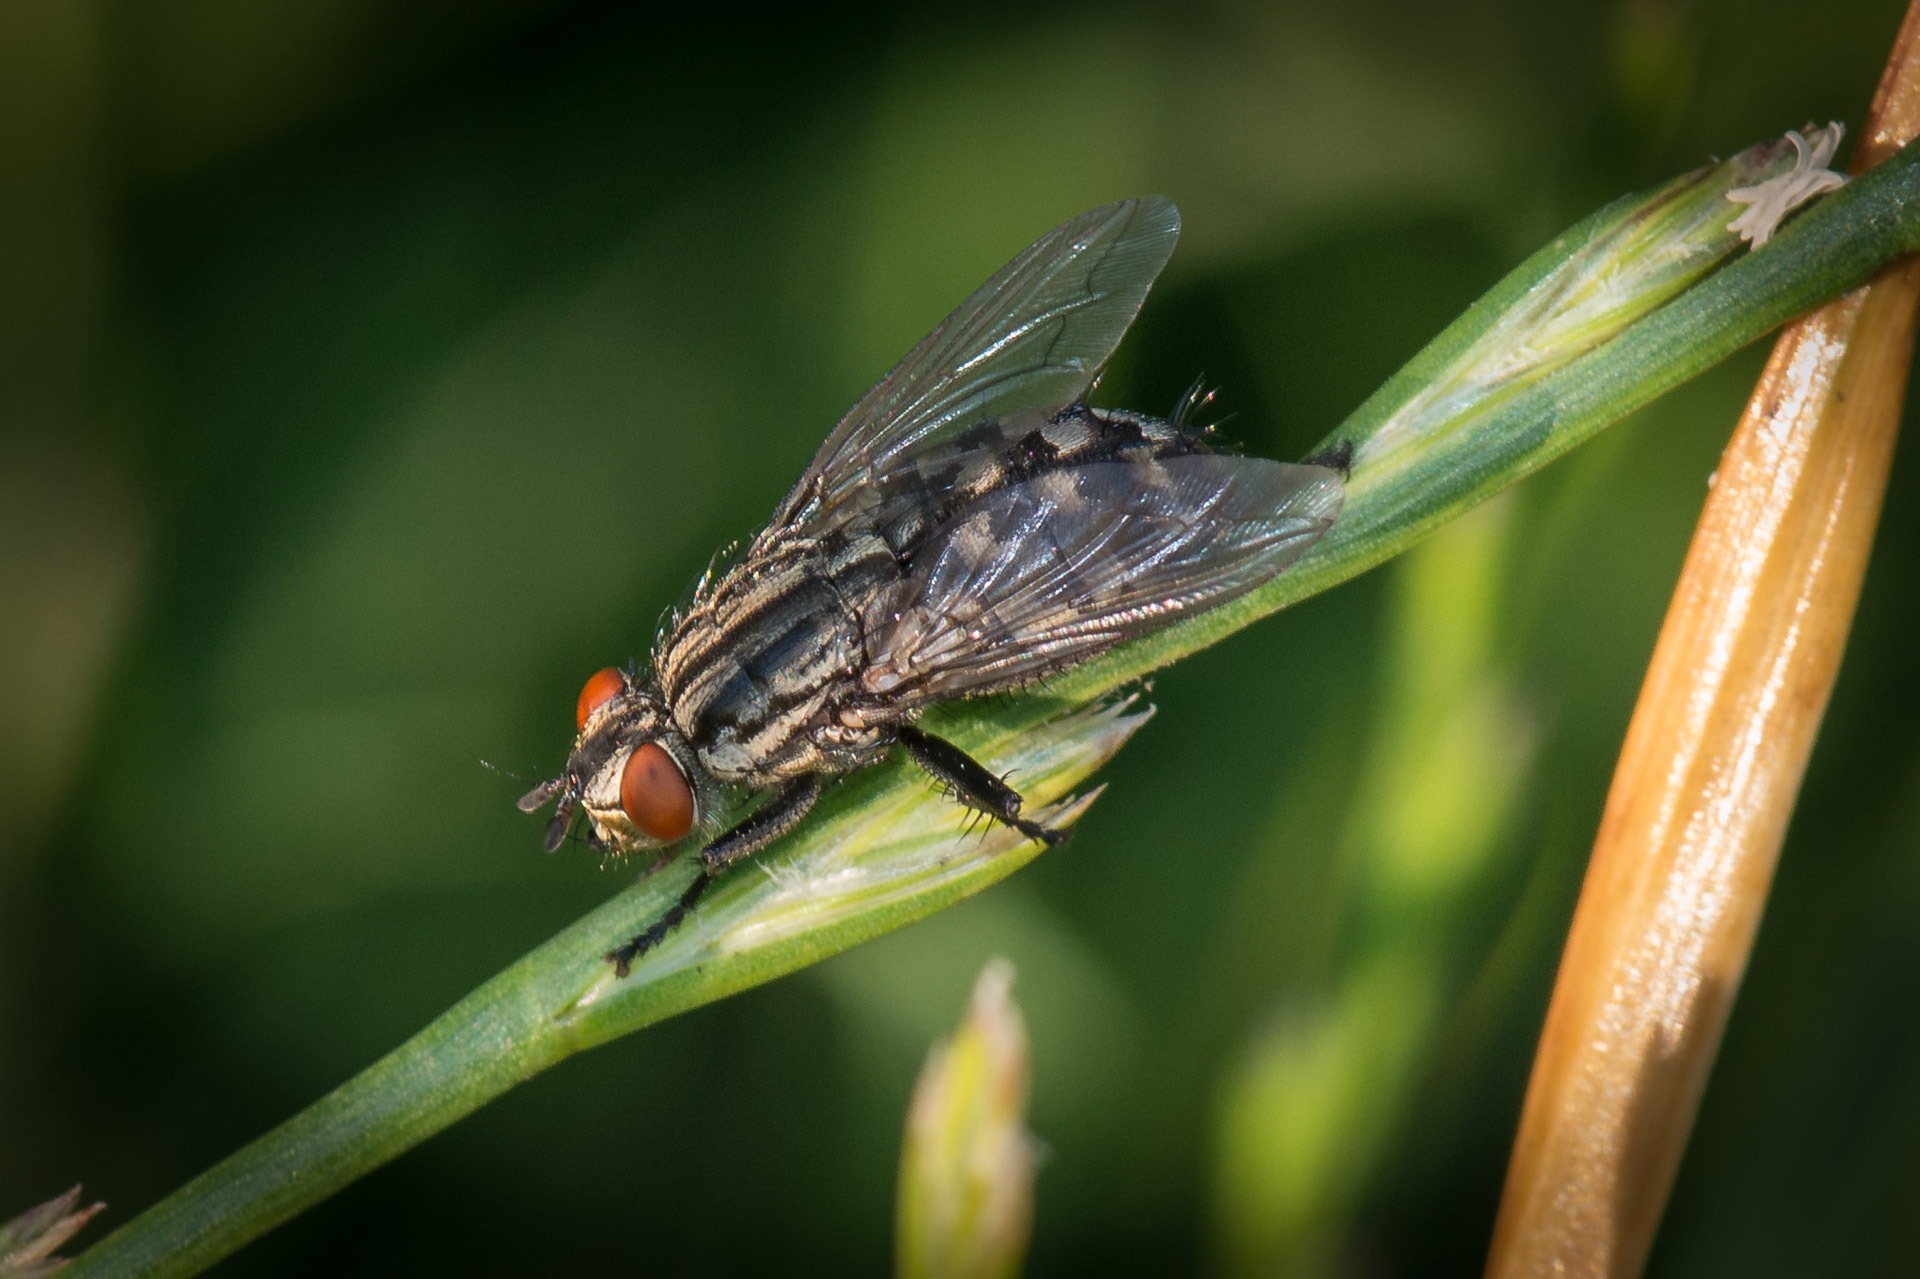
nature, grass, wing, light, sun, hair, photography, flower, fly, wildlife, green, insect, flora, fauna, invertebrate, life, close up, leaves, eyes, wings, insects, pest, damselfly, nectar, macro photography, arthropod, plant stem, dragonflies and damseflies, true bugs